List of Stranger Things characters

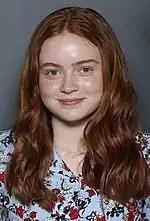
Sadie Sink

Maxine "Max" Mayfield is Susan Hargrove's biological daughter, Billy's younger stepsister, an avid skateboarder, and the tomboy of the group who catches the attention of Lucas when it becomes known that she has the highest score in "Dig Dug". Max is often shown at odds with Billy.